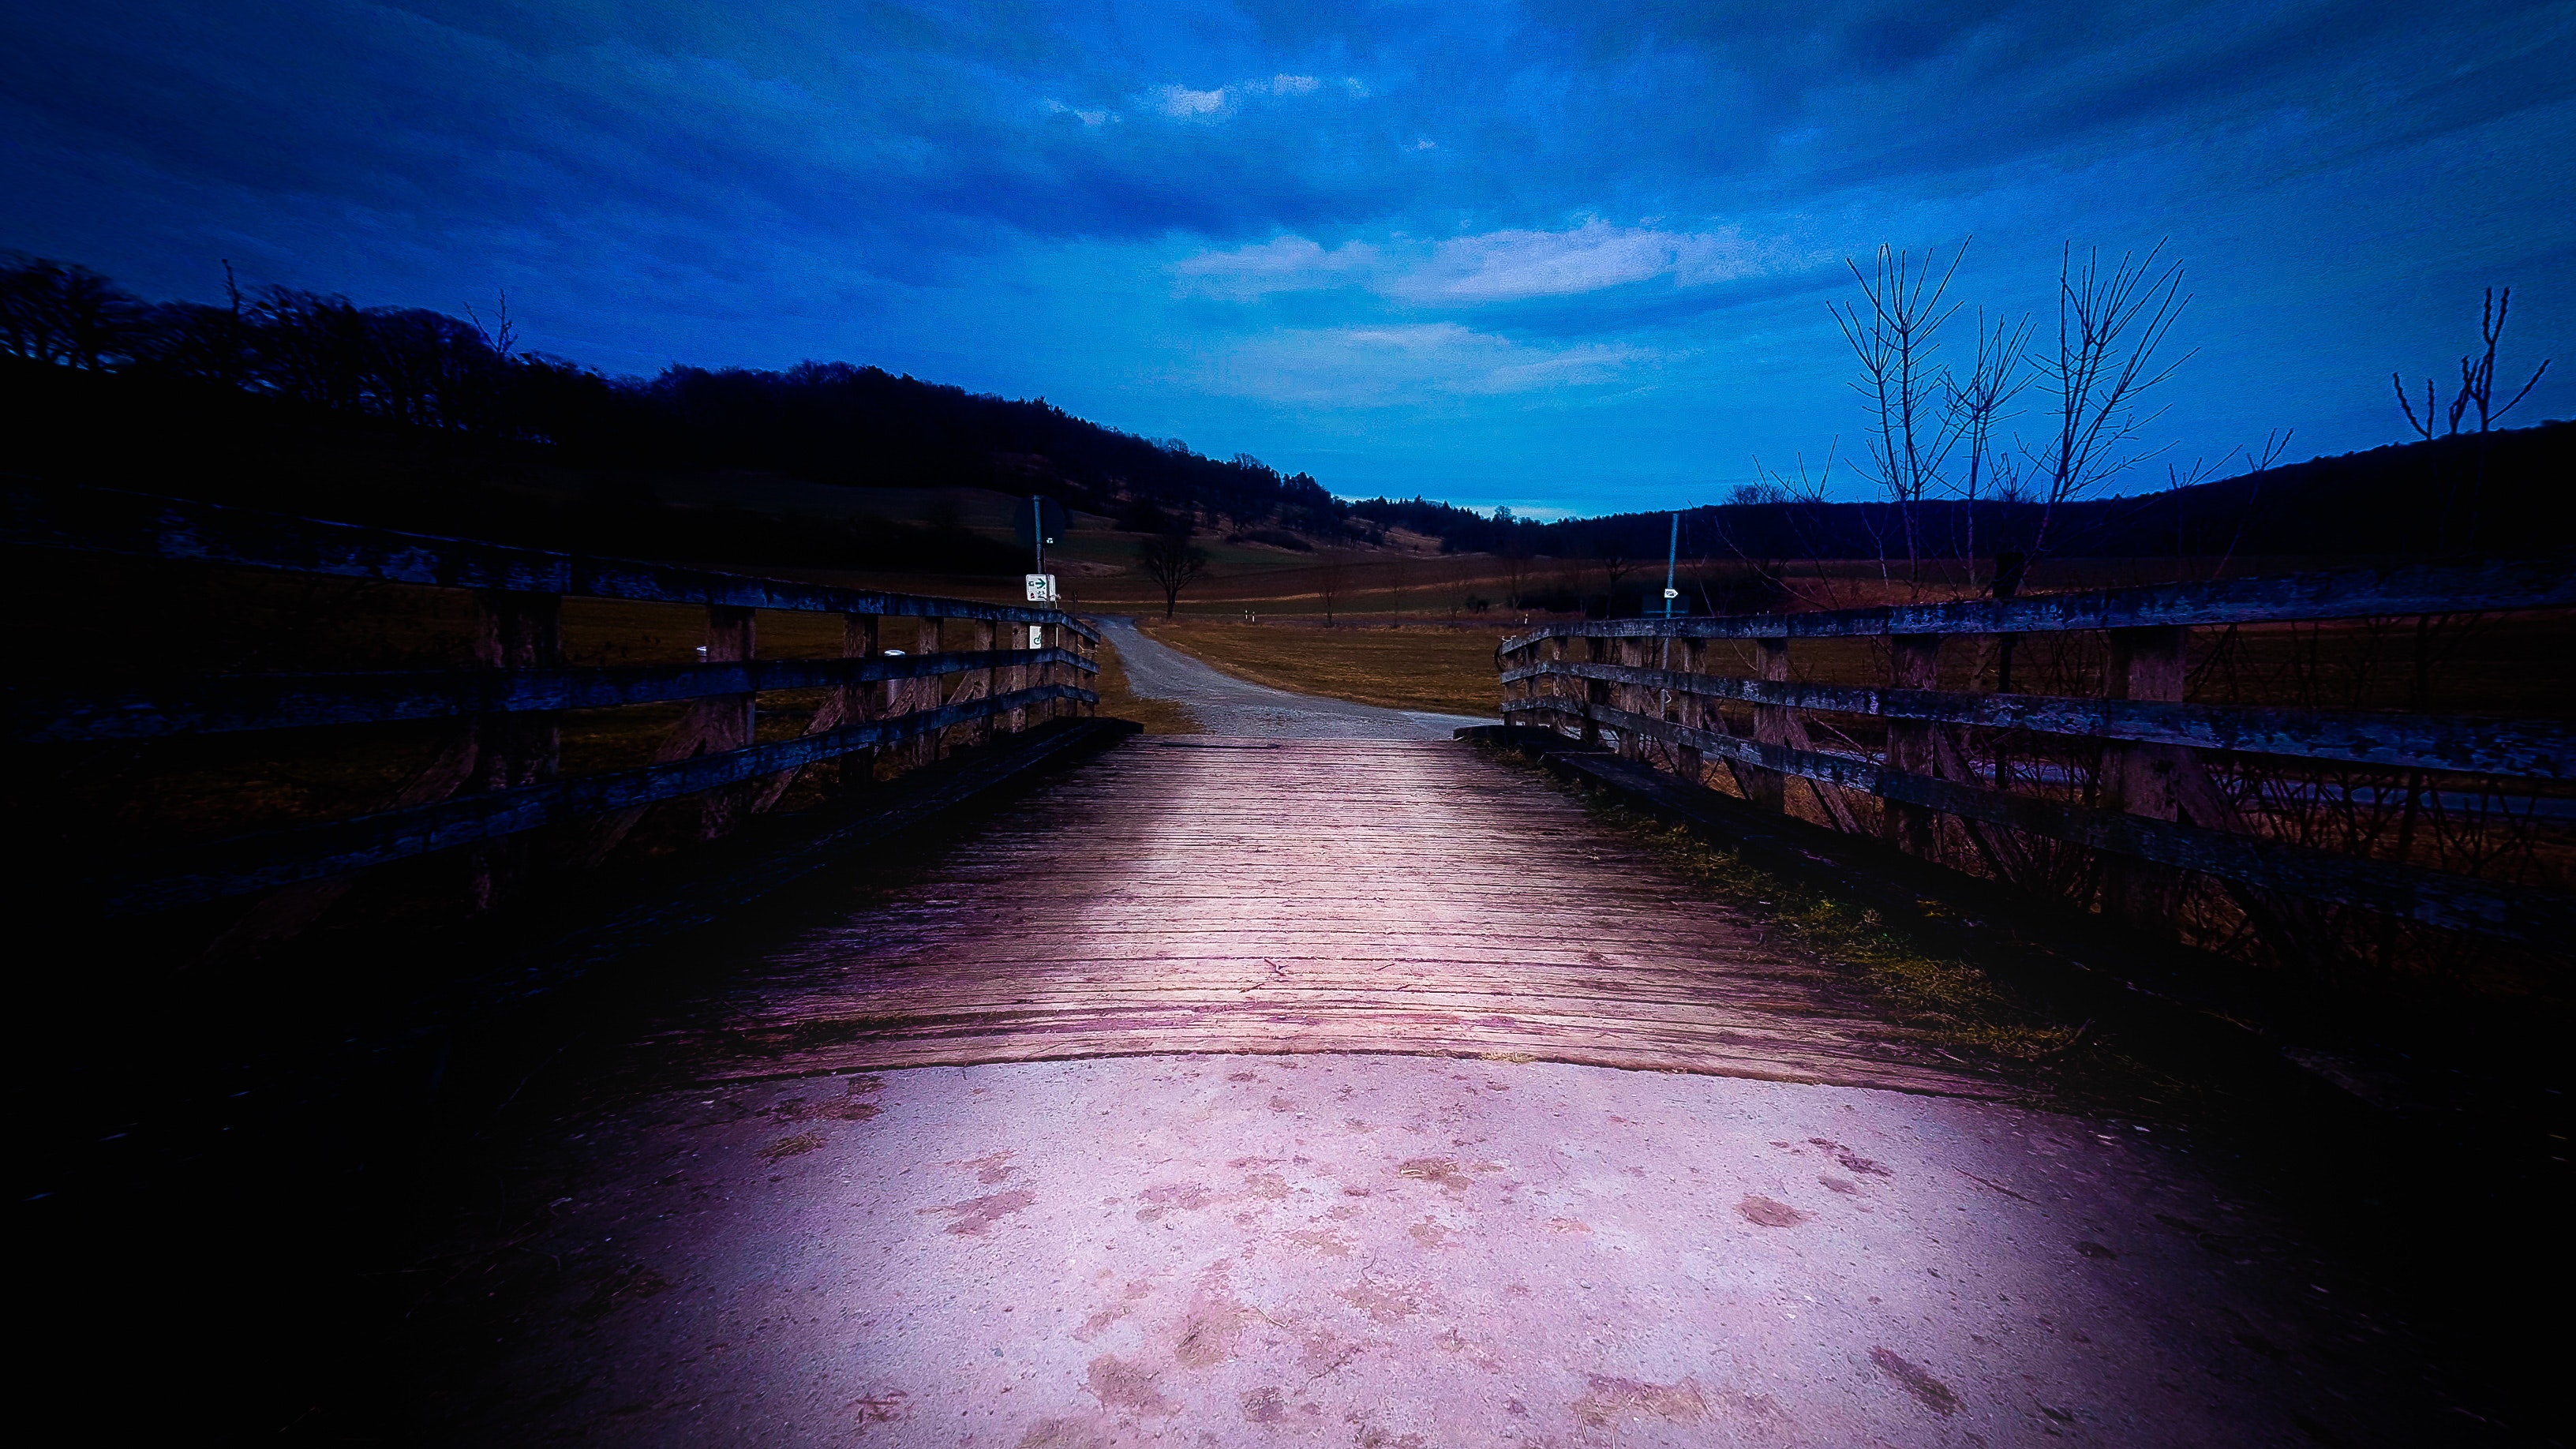
sky, blue, cloud, water, road, night, light, natural landscape, horizon, darkness, atmosphere, infrastructure, evening, tree, dusk, landscape, road surface, midnight, street, river, meteorological phenomenon, nonbuilding structure, reflection, mountain, street light